Arachnophagy

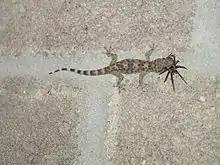
A house gecko feeding on spider

Arachnophagy is widespread among many animals, especially reptiles and birds. For example, arachnophagy is described among Philippine scops owls that feed on spider species such as "Heteropoda venatoria."